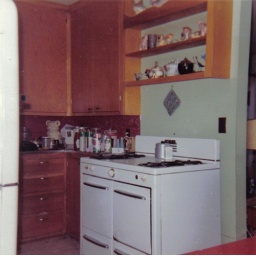
kitchen lovell house in pratt